Westlake Boys High School

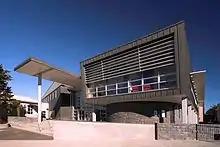
View of the school's main entrance

Physically a few hundred metres apart, Westlake Girls and Westlake Boys engage in a joint annual theatrical production, participate in several joint musical ensembles (including a joint choir, two orchestras, a concert band and a jazz band), and some social dances, among other things. The two schools share a motto – "Virtute Experiamur" – ""Let Courage Be Thy Test"" in Latin.